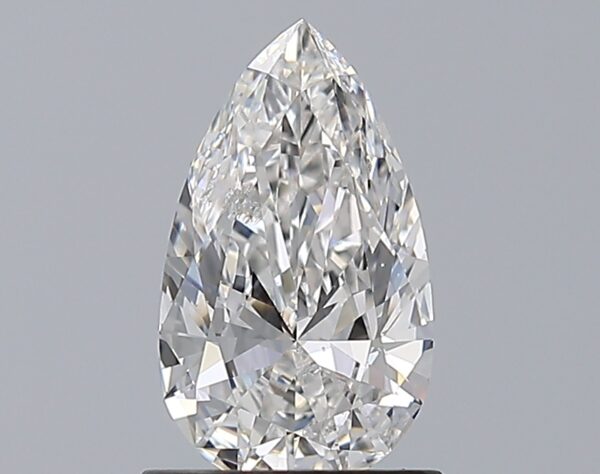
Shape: pear
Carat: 0.9
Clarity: SI2
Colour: E
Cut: EX
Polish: EX
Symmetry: EX
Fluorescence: ST
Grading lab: GIA
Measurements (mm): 9.09 x 5.32 x 3.02